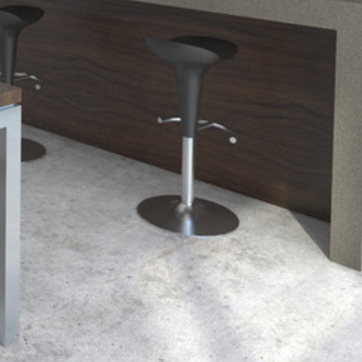
Material: metal